Lettering

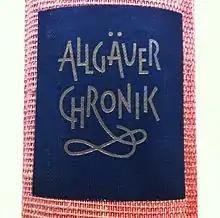
Custom lettering on the spine of a 1960s book

Lettering is an act or result of artfully drawing letters, instead of writing them simply. Lettering is considered an art form, where each letter in a phrase or quote acts as an illustration. Each letter is created with attention to detail and has a unique role within a composition. Lettering is created as an image, with letters that are meant to be used in a unique configuration. Lettering words do not always translate into alphabets that can later be used in a typeface, since they are created with a specific word in mind.